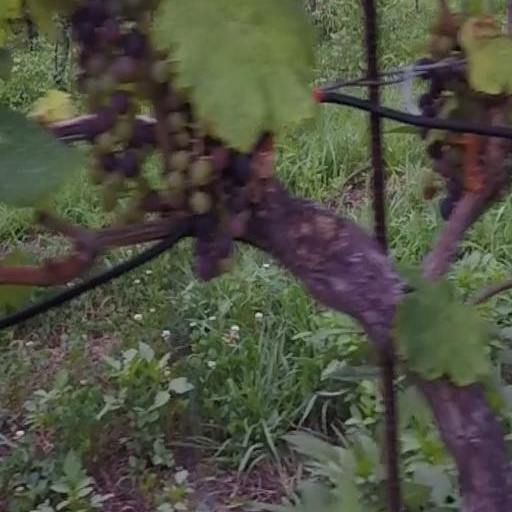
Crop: grape